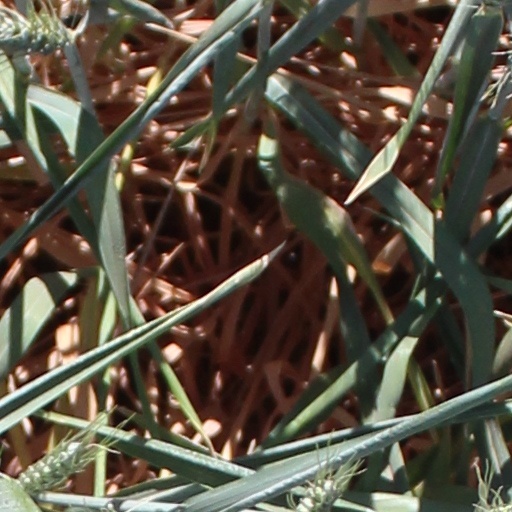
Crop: wheat